List of ice cream varieties by country

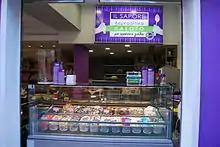
An ice cream shop in Lefkada

One of the first well known Italian ice cream parlors ("Eisdiele") was founded in Munich in 1879 and run by the Sarcletti family. This traditional family business was handed from generation to generation ever since. Since the 1920s, when a number of Italians immigrated and set up business, the traditional ice cream parlors became popular. A popular German ice cream dish is Spaghettieis, created by Dario Fontanella in the 1960s and made to look like a plate of spaghetti.